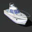
Label: ship